Mitra–Varuna

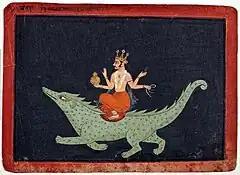
Varuna Deva

Mitra and Varuna (Sanskrit: ) are two deities frequently referred to in the ancient Indian scripture of the Rigveda. They are both considered Ādityas, meaning sons of Aditi; and they are protectors of the righteous order of Ṛta. Their connection is so close that they are frequently linked in the dvandva compound Mitra–Varuna.